James MacLaine

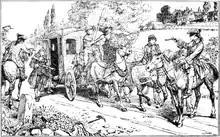
Maclean and Plunket depicted by H. J. Ford, "The Strange Story Book",1913

By his own account, Maclaine embarked on his career of crime about six months after his wife's death. At his interrogation he was encouraged to lay evidence against his accomplices, and at his trial he sought to lay a good deal of the blame for his course of life upon Plunkett (who was never caught or tried), so his narrative may not be entirely accurate. He claimed that Plunkett, a fellow-Irishman, had led him to believe he had travelled abroad, and persuaded Maclaine to employ him in his household and to lend him £100, part of which was paid back sporadically. Maclaine explained his melancholy to Plunkett as his money was running out, and Plunkett replied,"Honey, I thought, Maclean, thou hadst Spirit and Resolution, with some Knowledge of the World. A brave Man cannot want; he has a Right to live, and need not want the Conveniencies of Life, while the dull, plodding, busy Knaves carry Cash in their Pockets. We must draw upon them to supply our Wants, there need only Impudence, and getting the better of a few silly Scruples; there is scarce Courage necessary, all we have to deal with are such mere Poltroons."